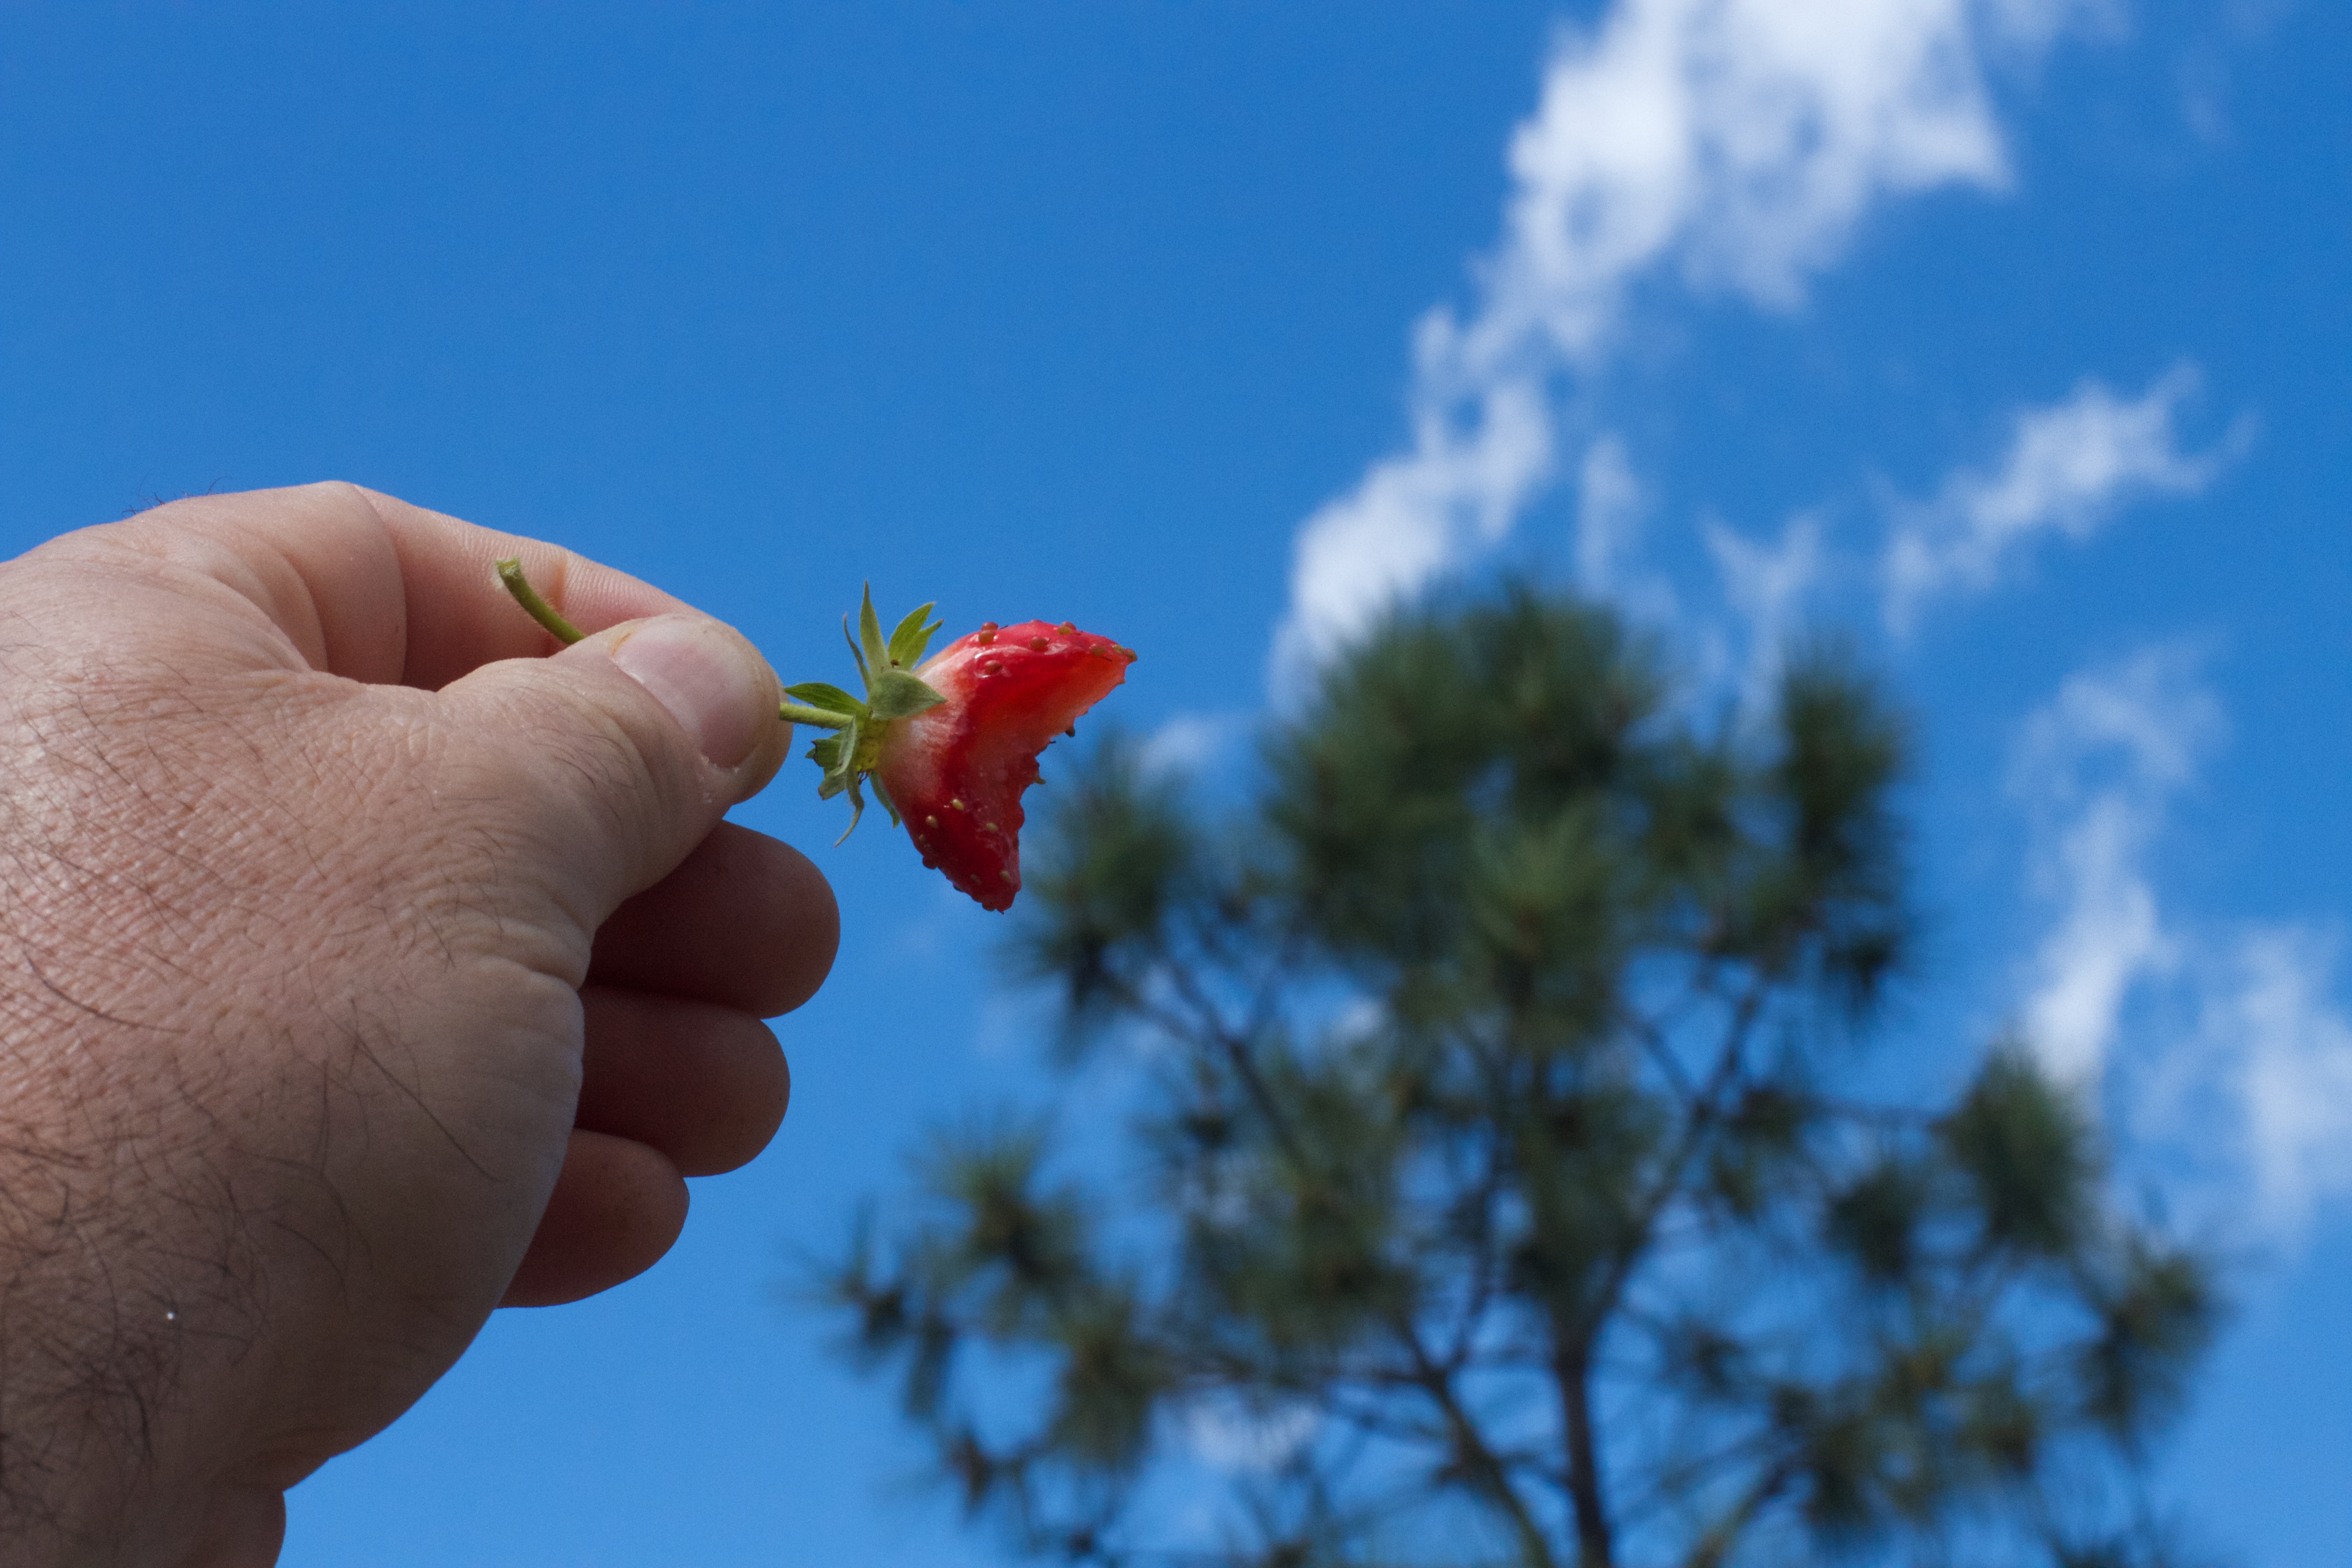
tree, branch, plant, sky, leaf, flower, produce, blue